2025 Hard Rock Bet 300

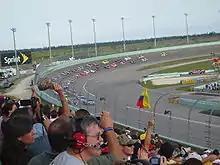
Homestead–Miami Speedway, the track where the race was held.

Homestead–Miami Speedway is a motor racing track located in Homestead, Florida. The track, which has several configurations, has promoted several series of racing, including NASCAR, the NTT IndyCar Series and the Grand-Am Rolex Sports Car Series.